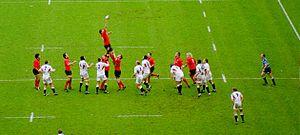
L'équipe d’Angleterre de rugby à XV est l’équipe représentant l'Angleterre dans les compétitions internationales majeures de rugby à XV, la Coupe du monde et le Tournoi des Six Nations. Patronnée par la Fédération anglaise de rugby à XV ou Rugby Football Union, elle est considérée comme l'une des meilleures sélections nationales au monde de par son palmarès. Elle a notamment remporté 38 victoires dans le Tournoi dont treize Grands chelems ainsi que la Coupe du monde en 2003. Elle est de ce fait la seule sélection européenne à avoir remporté une Coupe du monde de rugby. Au 28 octobre 2019, elle se trouve à la première place du classement des équipes nationales de rugby à XV, elle cède cette place quelques jours plus tard après sa défaite en finale de coupe du monde.
L'équipe du pays de Galles de rugby à XV est l'équipe nationale qui représente le pays de Galles dans les compétitions internationales majeures de rugby à XV, la Coupe du monde de rugby à XV et le Tournoi des Six Nations.
Le Tournoi des Six Nations est une compétition de rugby à XV, disputée chaque année en février et mars par les équipes d'Angleterre, d'Écosse, de France, du pays de Galles, d'Irlande et d'Italie.
Cet article présente l'historique des confrontations entre l'Angleterre et le pays de Galles en rugby à XV. Les deux équipes se sont affrontées à 135 reprises dont trois fois en Coupe du monde. Le bilan est légèrement en faveur des Anglais, avec 64 victoires contre 59 pour les Gallois, et 12 matches nuls.